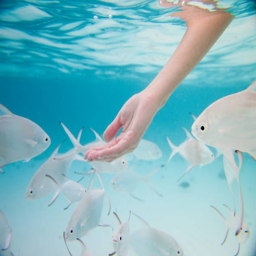
woman feeding the fish in tropical sea